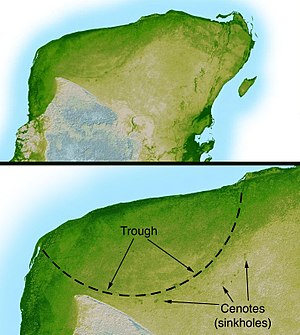
Chicxulub-krateret
Radartopografi viser kraterets diameter på 180 kilometer (image courtesy NASA/JPL-Caltech). I omkredsen findes mange jordfaldshuller
Chicxulub-krateret er et gammelt nedslagskrater, hvor halvdelen ligger under jorden inde på Yucatán-halvøen i Mexico og den anden halvdel ligger under havbunden ud for halvøen. Centrum findes omtrent dér, hvor byen Chicxulub ligger. Undersøgelser har vist, at begivenheden fandt sted i den sidste del af kridttiden for ca. 65,5 millioner år siden og var så voldsomt at det medførte en massedød af liv på Jorden